San Michele Arcangelo, Anacapri

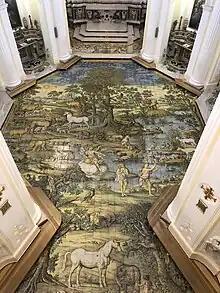
Majolica floor mosaic

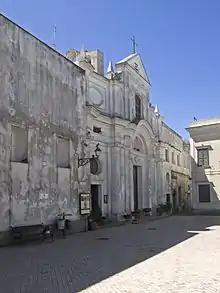
The facade of the church

San Michele Arcangelo (Church of St Michael the Archangel) is a Roman catholic church located in Anacapri, Capri, Italy. Located on Piazza San Nicola and built in 1719, it is octagonal in shape and of Baroque style. The church received a "monument" designation due to its notable majolica floor mosaic.